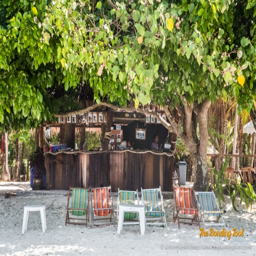
i sought refuge under the shady trees while watching the children swim .